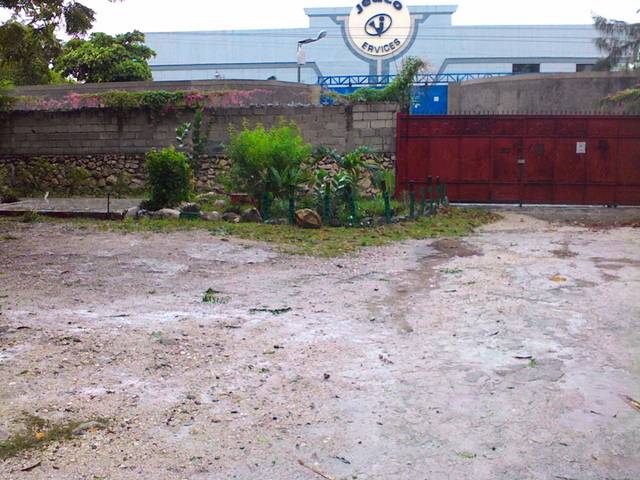
Region: Haiti
Coordinates: 18.574, -72.282